Royal Scots Greys

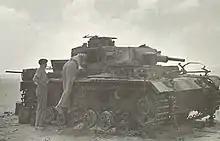
Officers of the Royal Scots Greys inspecting the damage caused by one of the Grants. The tank they are inspecting appears to be a Panzer III Ausf E destroyed during the fighting at Alam el Halfa.

By 1857, the regiment was back in Britain, returning to its peacetime duties in England, Scotland and Ireland for the next fifty years of service without a shot being heard in anger. After years of being known as the Scots Greys, though official designated as the 2nd Royal North British Dragoons, their nickname was made official. In 1877, the regiment was retitled as 2nd Dragoons (Royal Scots Greys).